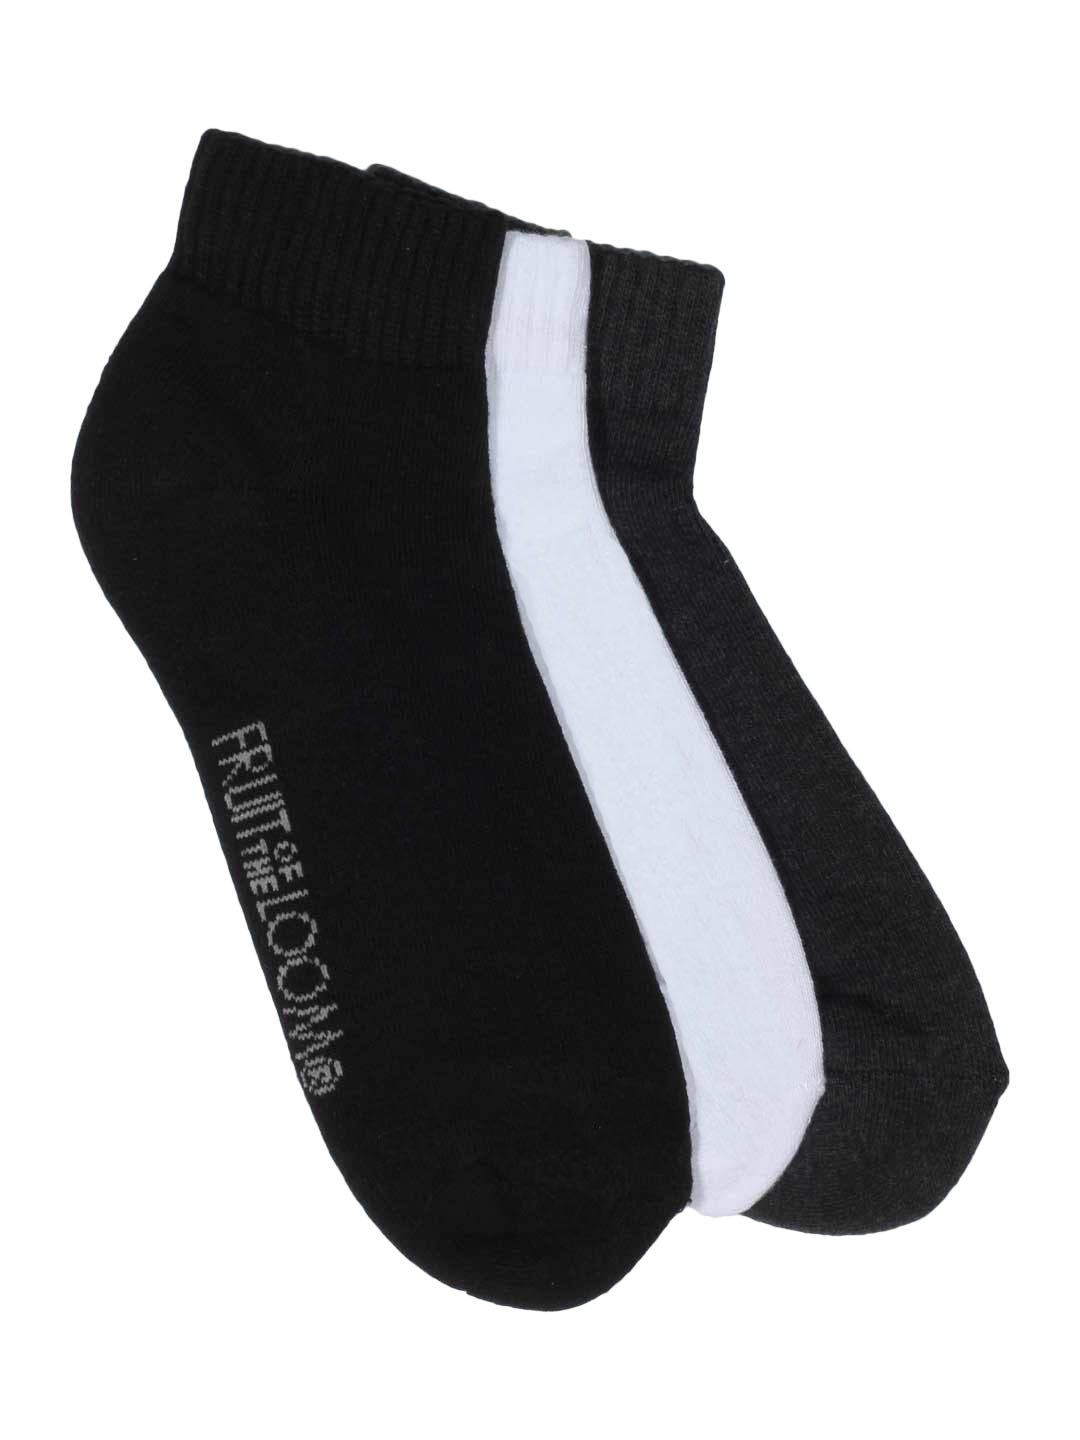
Fruit of the Loom Men Pack of Three Socks
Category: Accessories / Socks / Socks
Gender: Men
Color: White
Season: Summer 2016
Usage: Casual